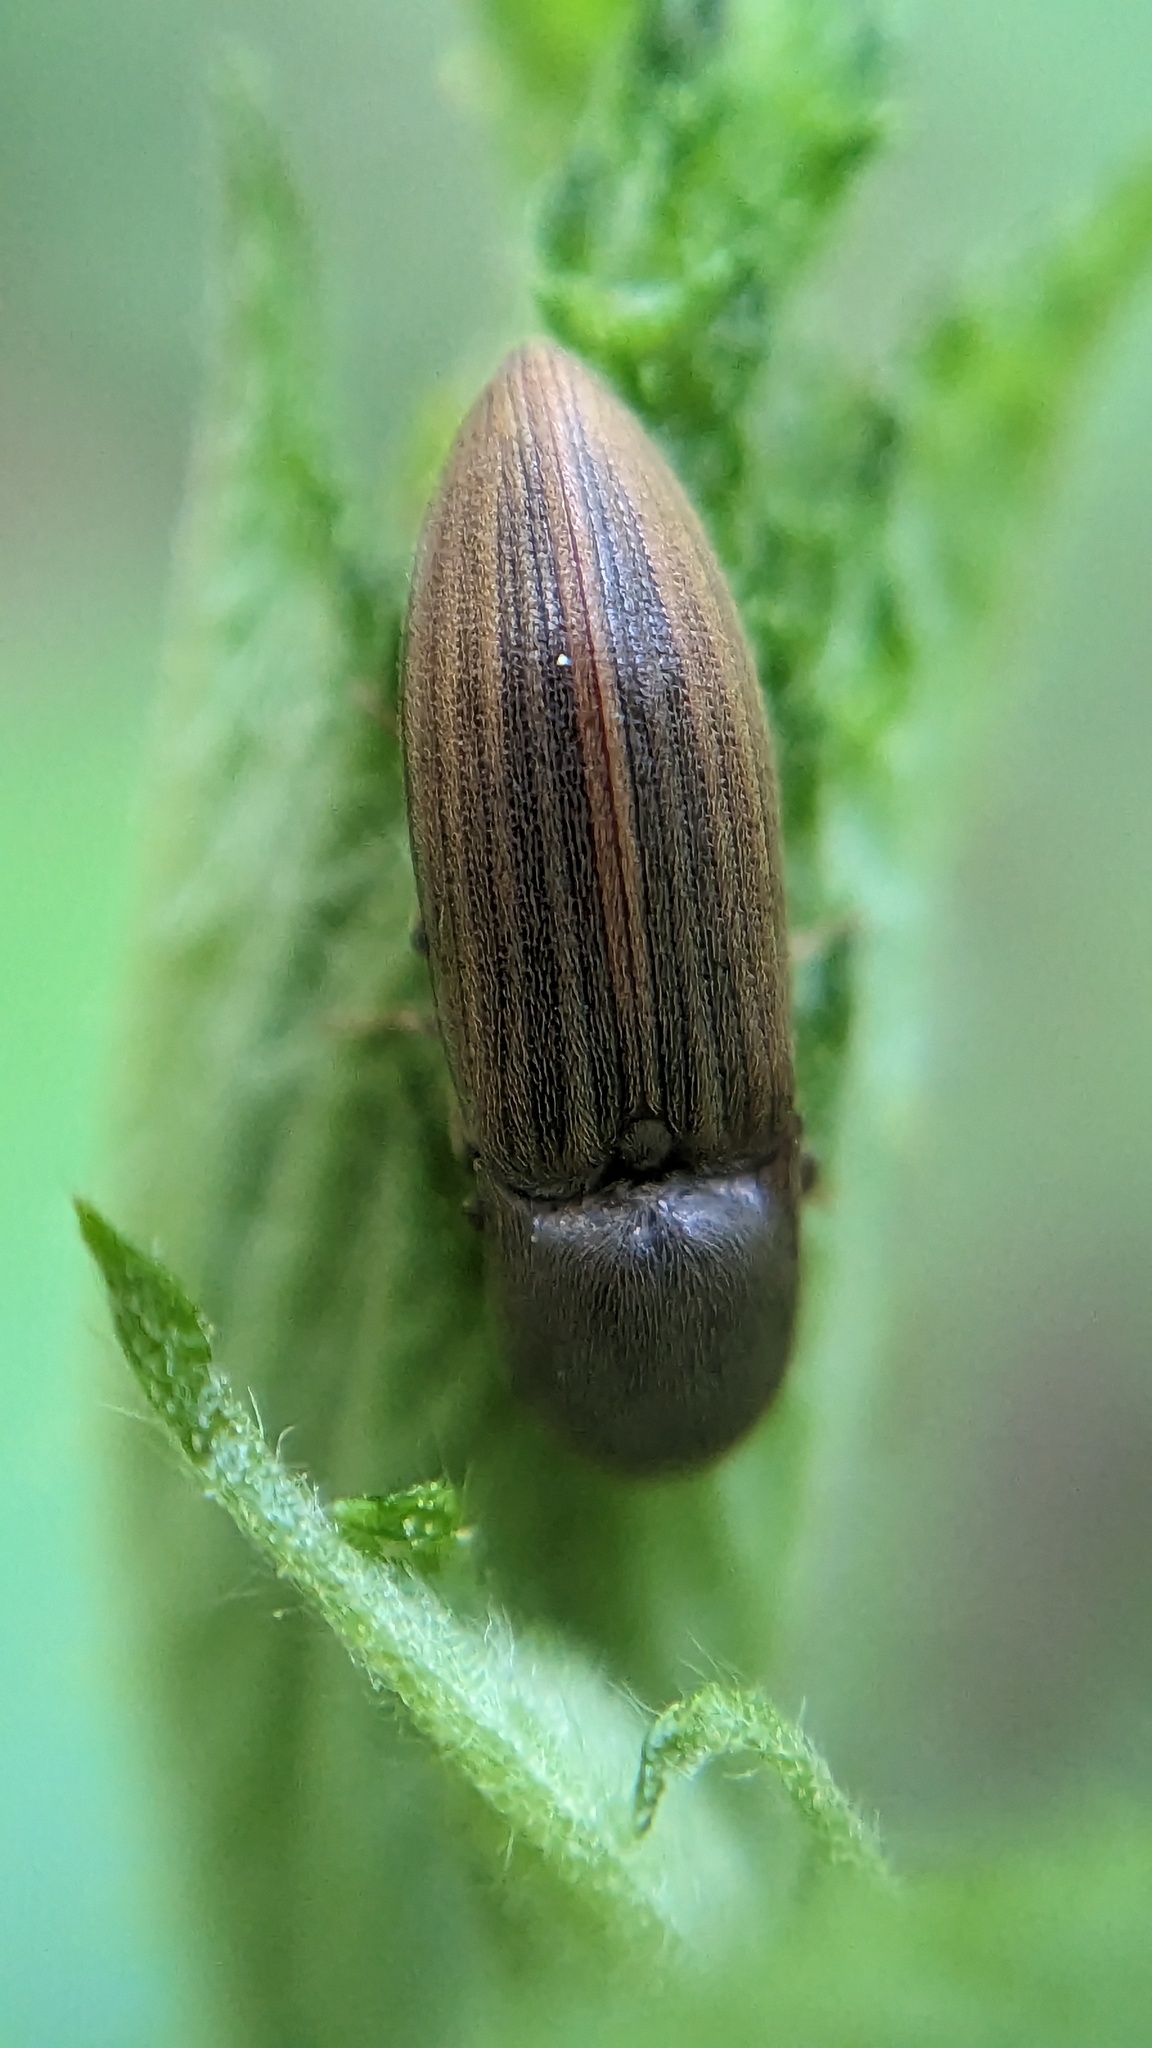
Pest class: clickbeetles_wireworms